Ickwell

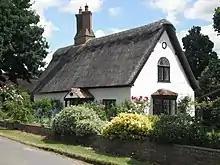
Tompion's Cottage

Ickwell is the birthplace of the English master clockmaker and watchmaker Thomas Tompion (c. 1639–1713), whose family cottage stands on Caldecote Road. Tompion was the son of a local blacksmith, another Thomas Tompion, and is believed to have worked at Ickwell as a blacksmith, but to have left by 1665 when his father died and the smithy was taken on by his younger brother, James.